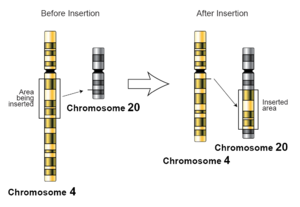
Kromosommutation / Skitser over nogle kromosommutationer
Kromosommutationer er ændringer i dele af kromosomer, der omfatter mere end et gen. Kromosommutationer indebærer manglende eller tilføjede dele af kromosomalt DNA eller en uregelmæssig fordeling af dette. Det kan stamme fra et atypisk antal kromosomer eller en strukturel abnormalitet i en eller flere kromosomer. Kromosommutationer kan undersøges ved at sammenligne med en "normal" karyotype ved forskellige typer af genetiske undersøgelser. Baggrunden for kromosommutationer er som oftest fejl i celledeling i enten meiose eller mitose, og afhængigt af tidspunktet eller typen af denne mutation, kan den overføres til cellens afkom.